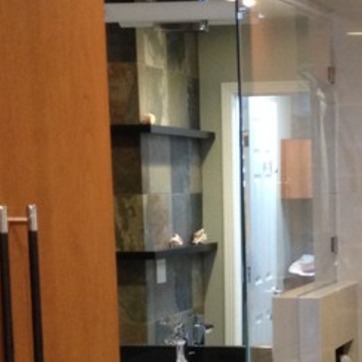
Material: mirror